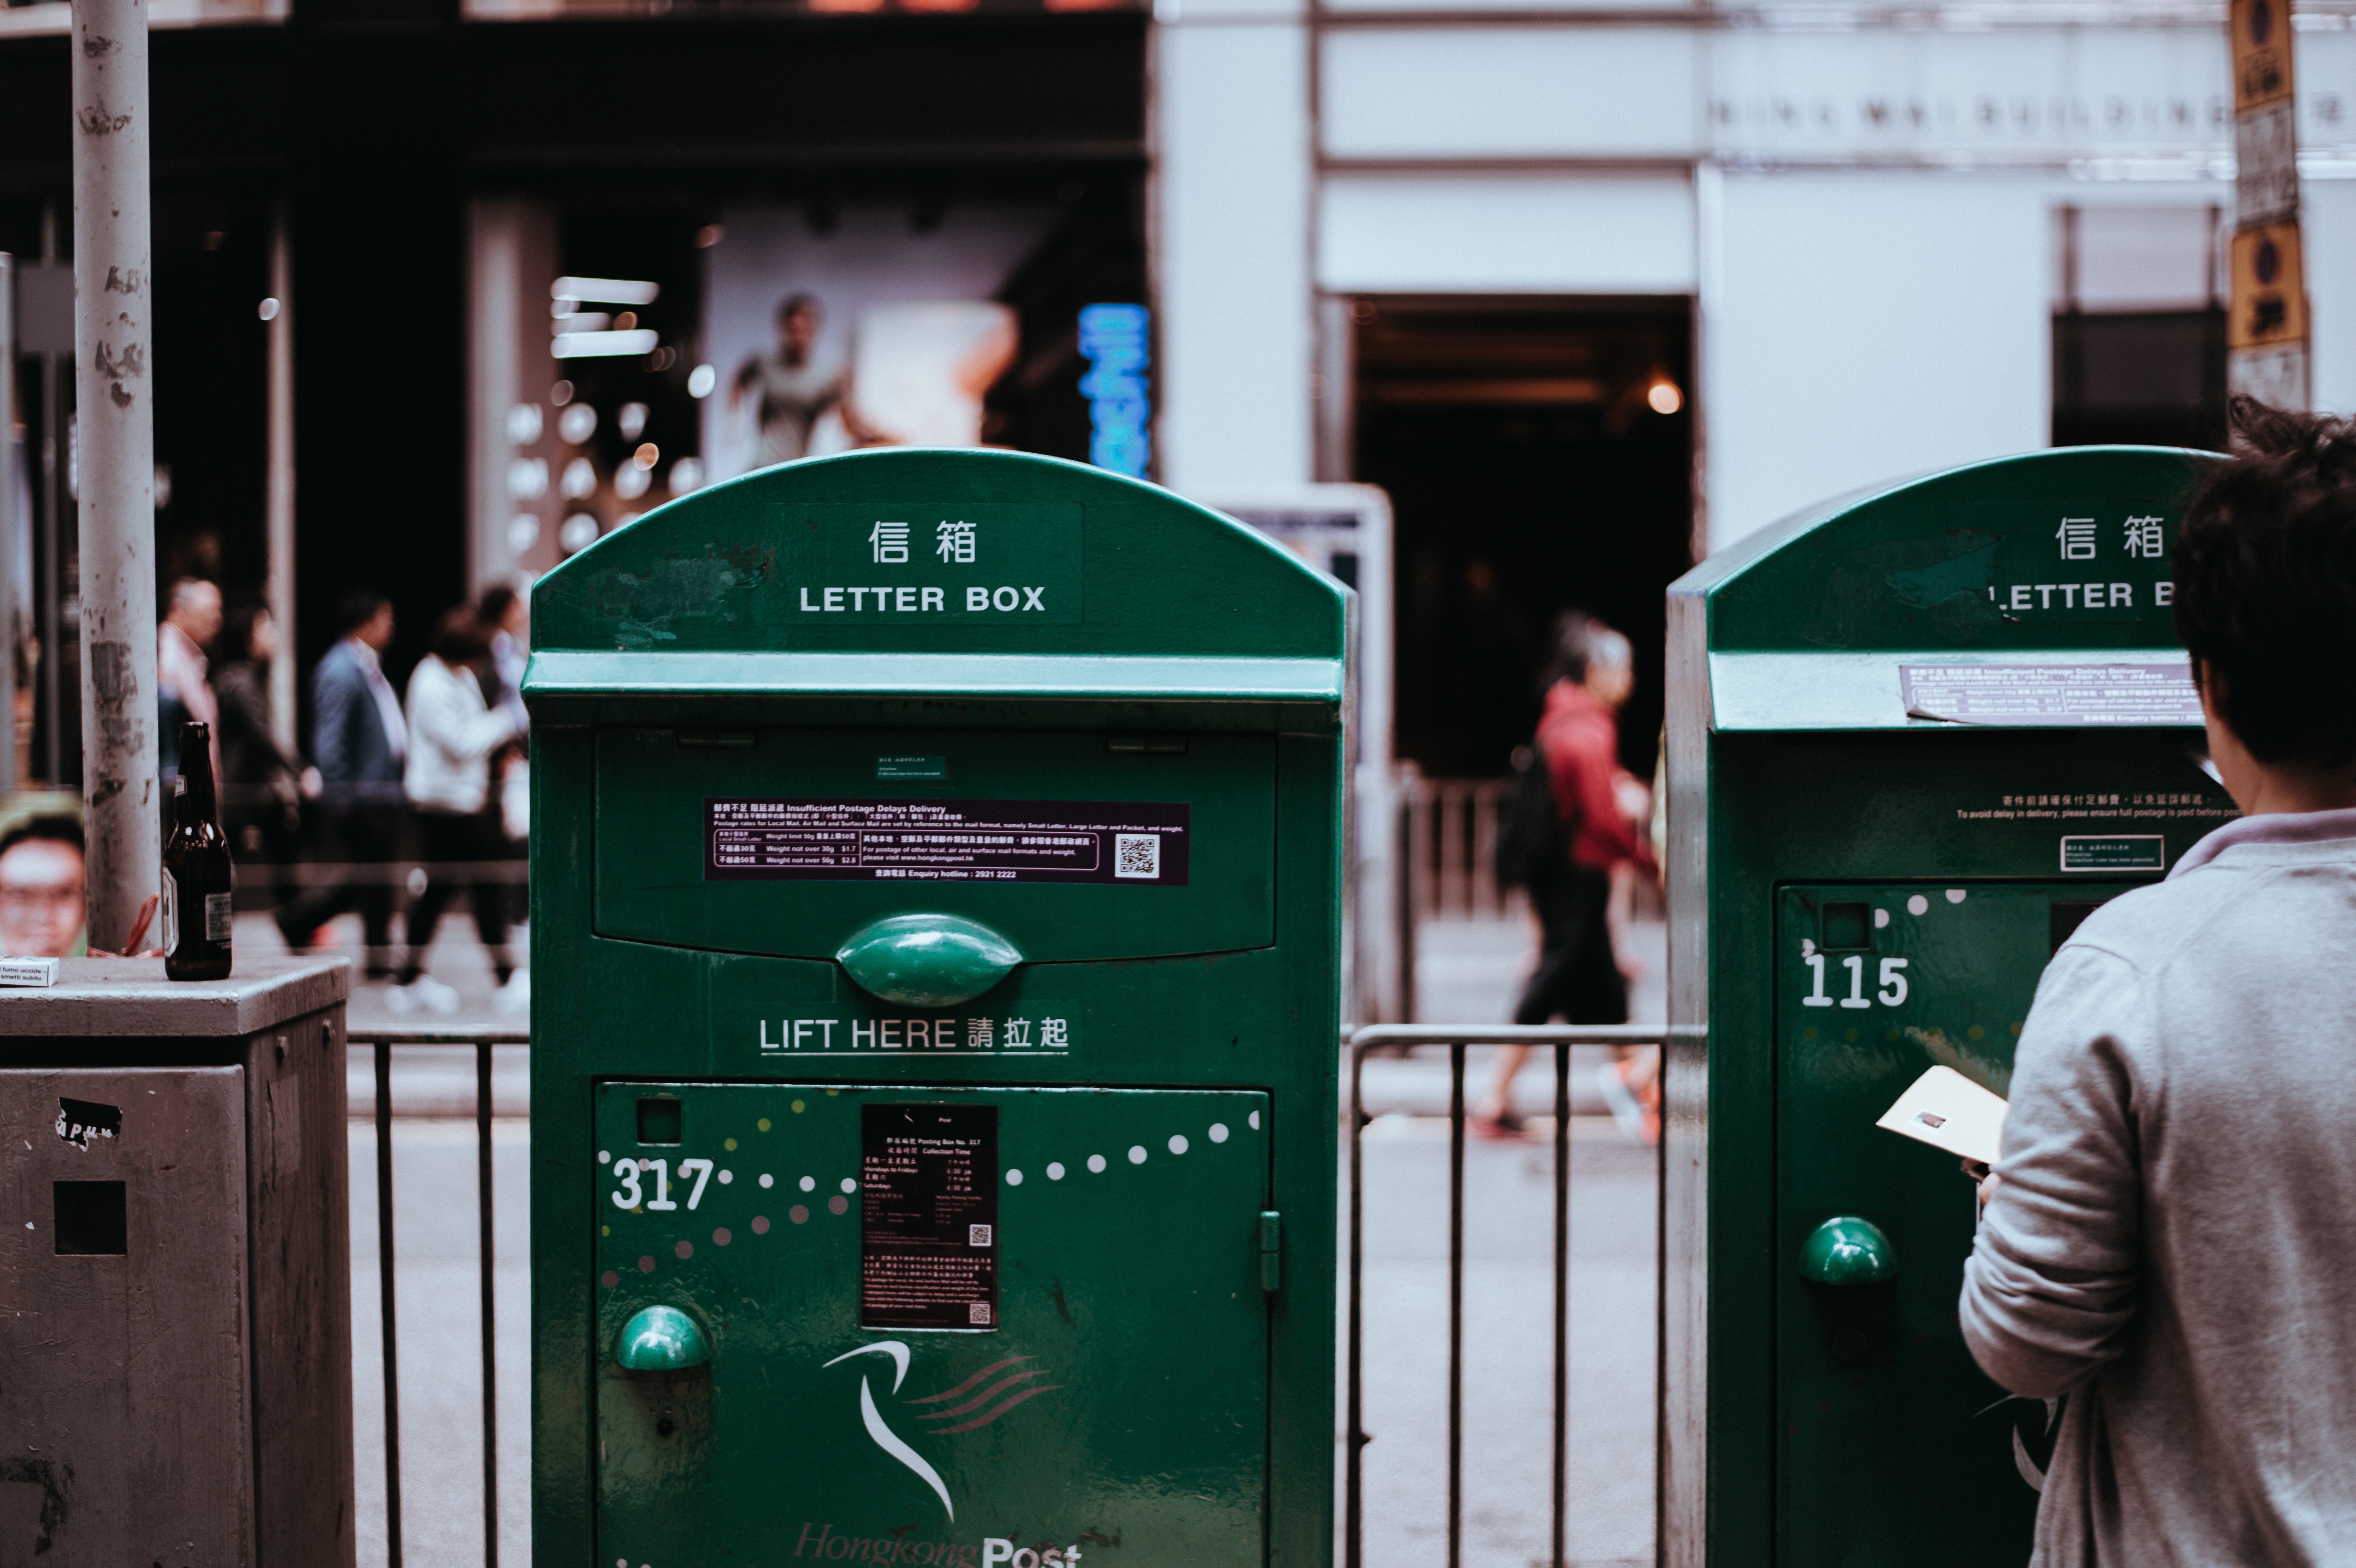
green, color